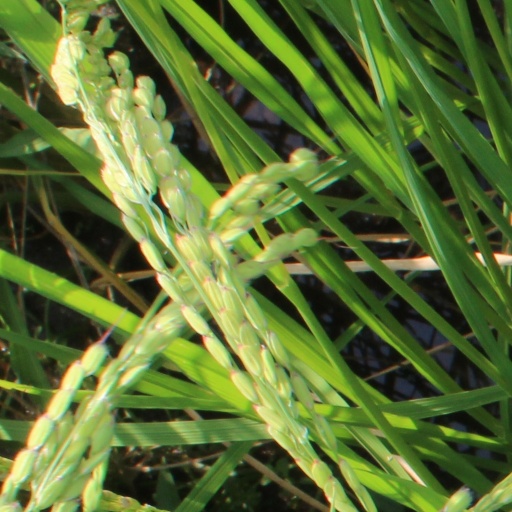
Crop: rice